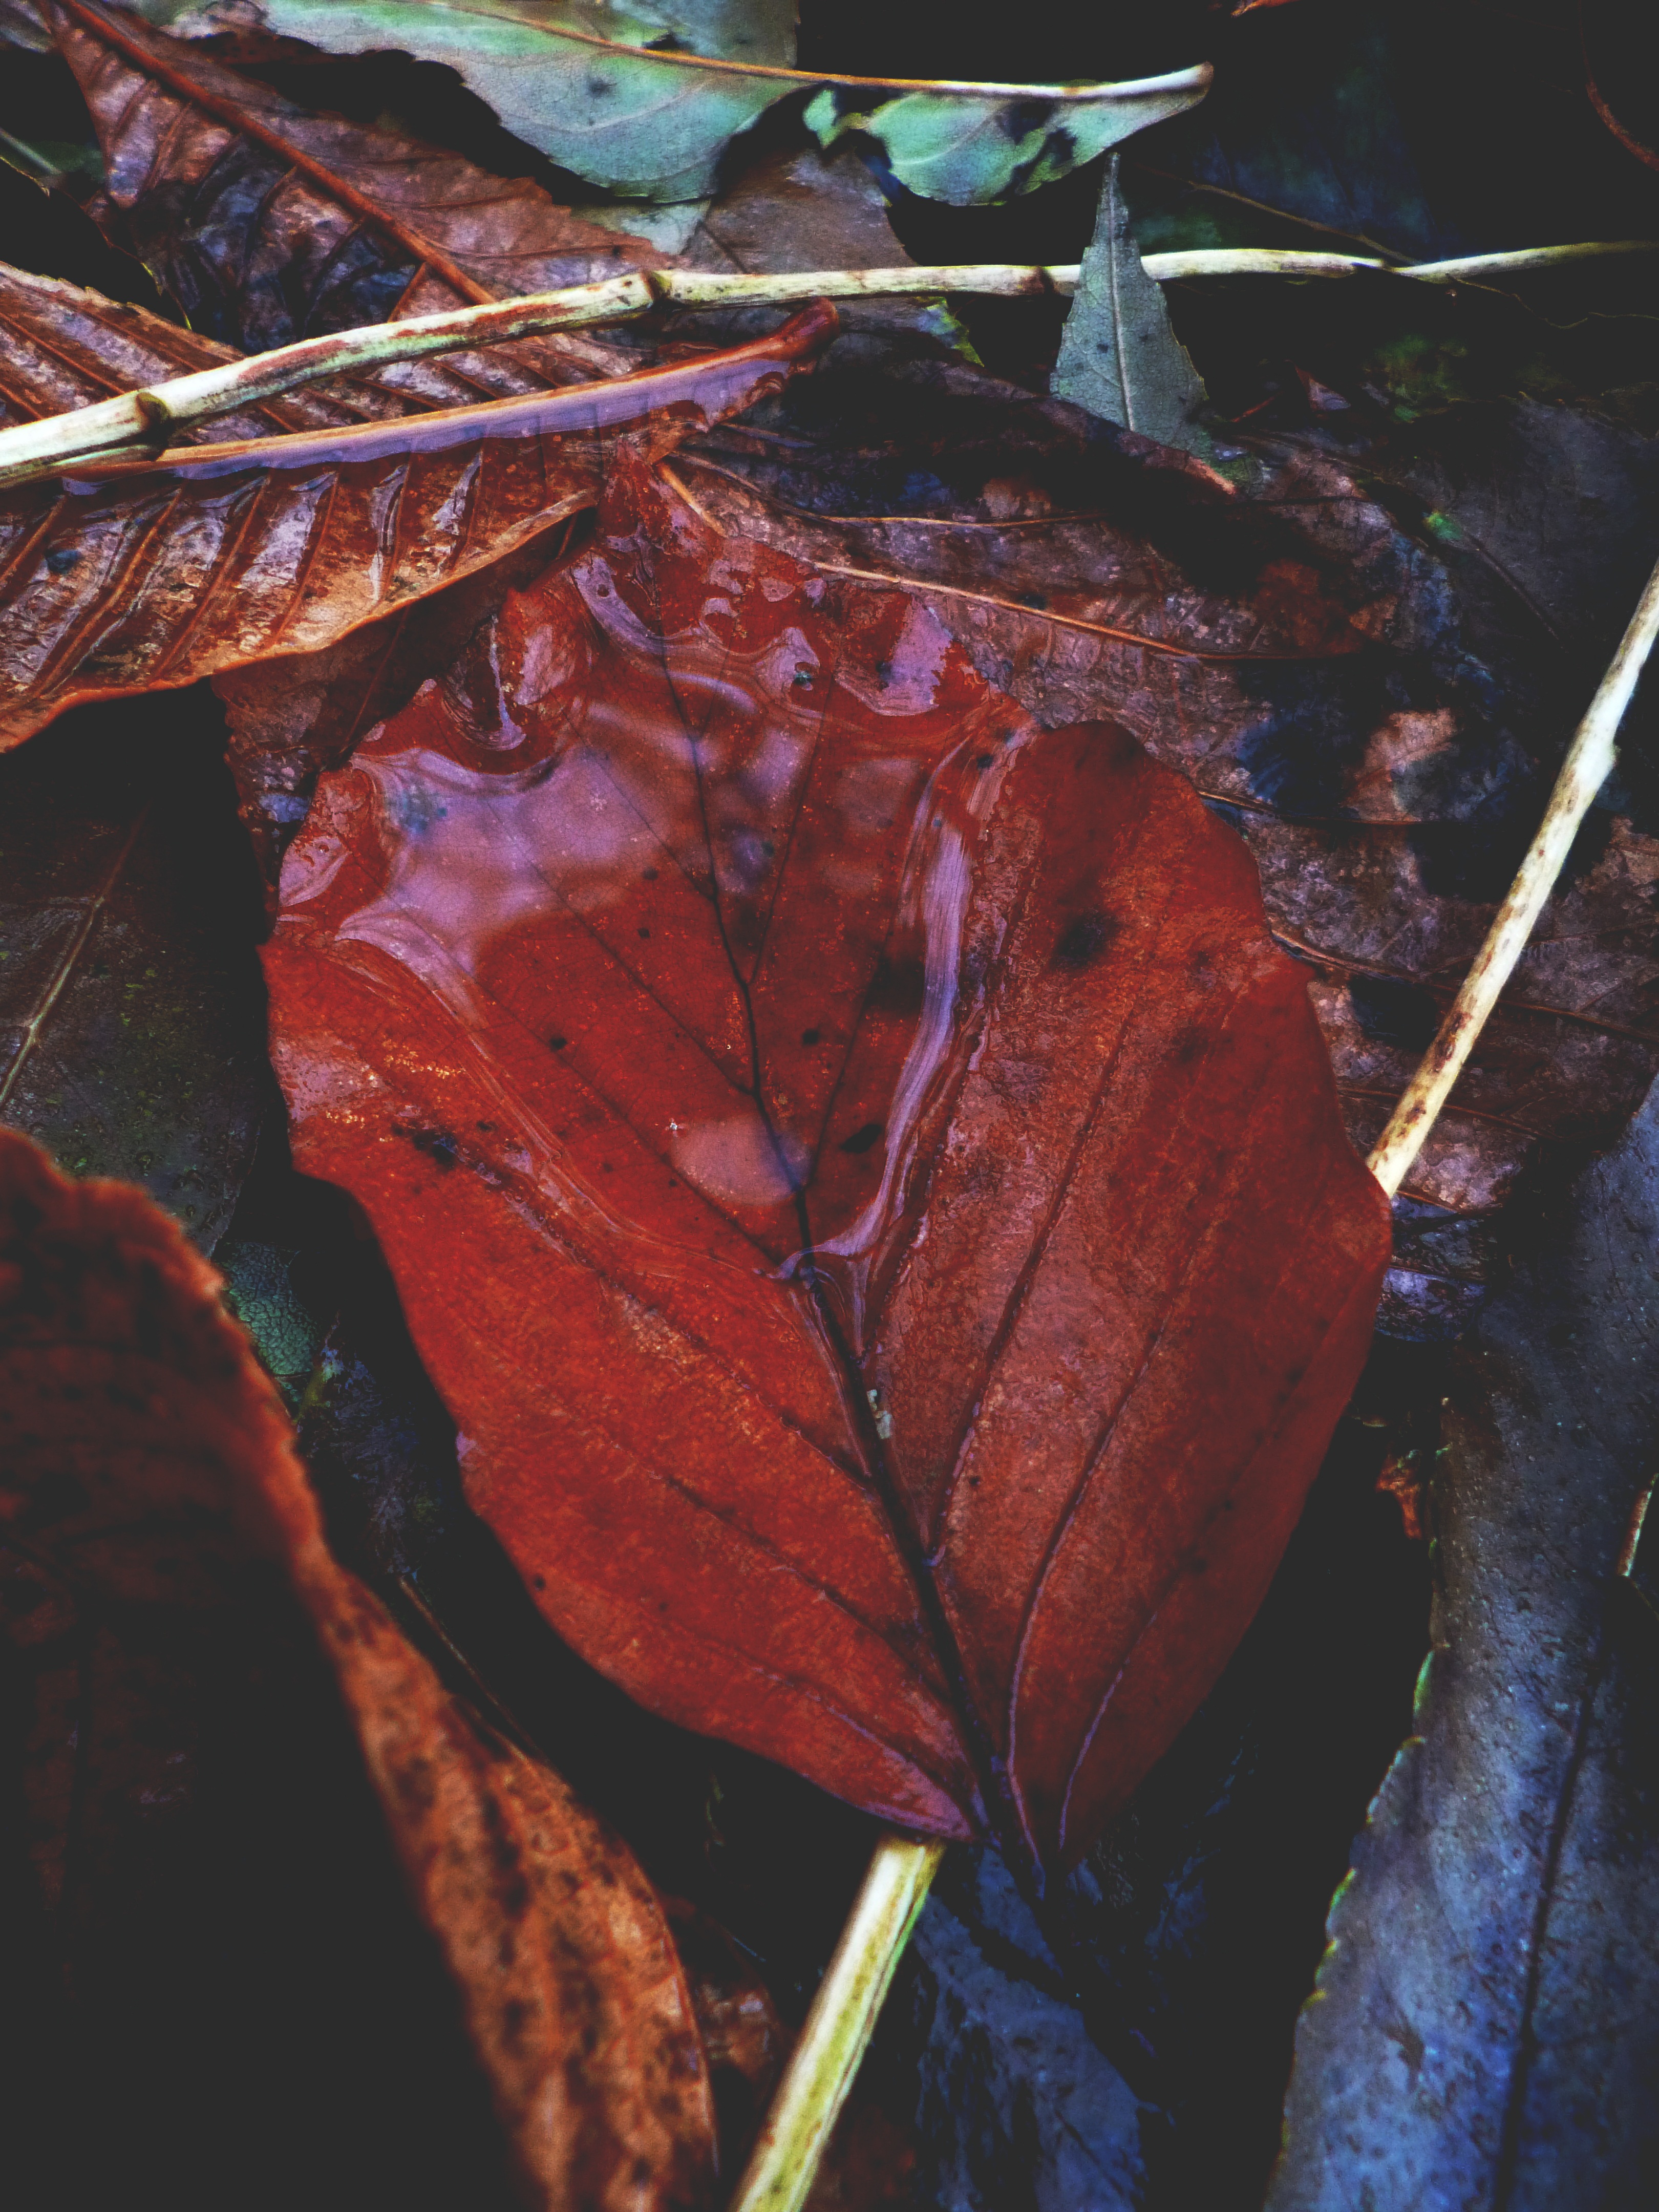
tree, water, nature, branch, drop, plant, rain, leaf, flower, raindrop, red, autumn, botany, flora, season, sheet, macro photography